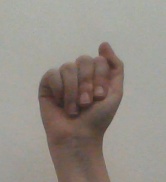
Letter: saad